Latka Gravas

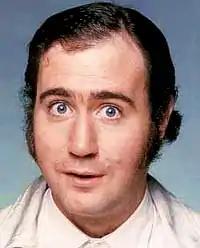
Latka Gravas

Latka Gravas is a fictional character on the television sitcom "Taxi" portrayed by Andy Kaufman. A sweet-natured and lovable-but-goofy mechanic, Latka is an immigrant from an unspecified nation. He was based on a character Kaufman created known as Foreign Man.